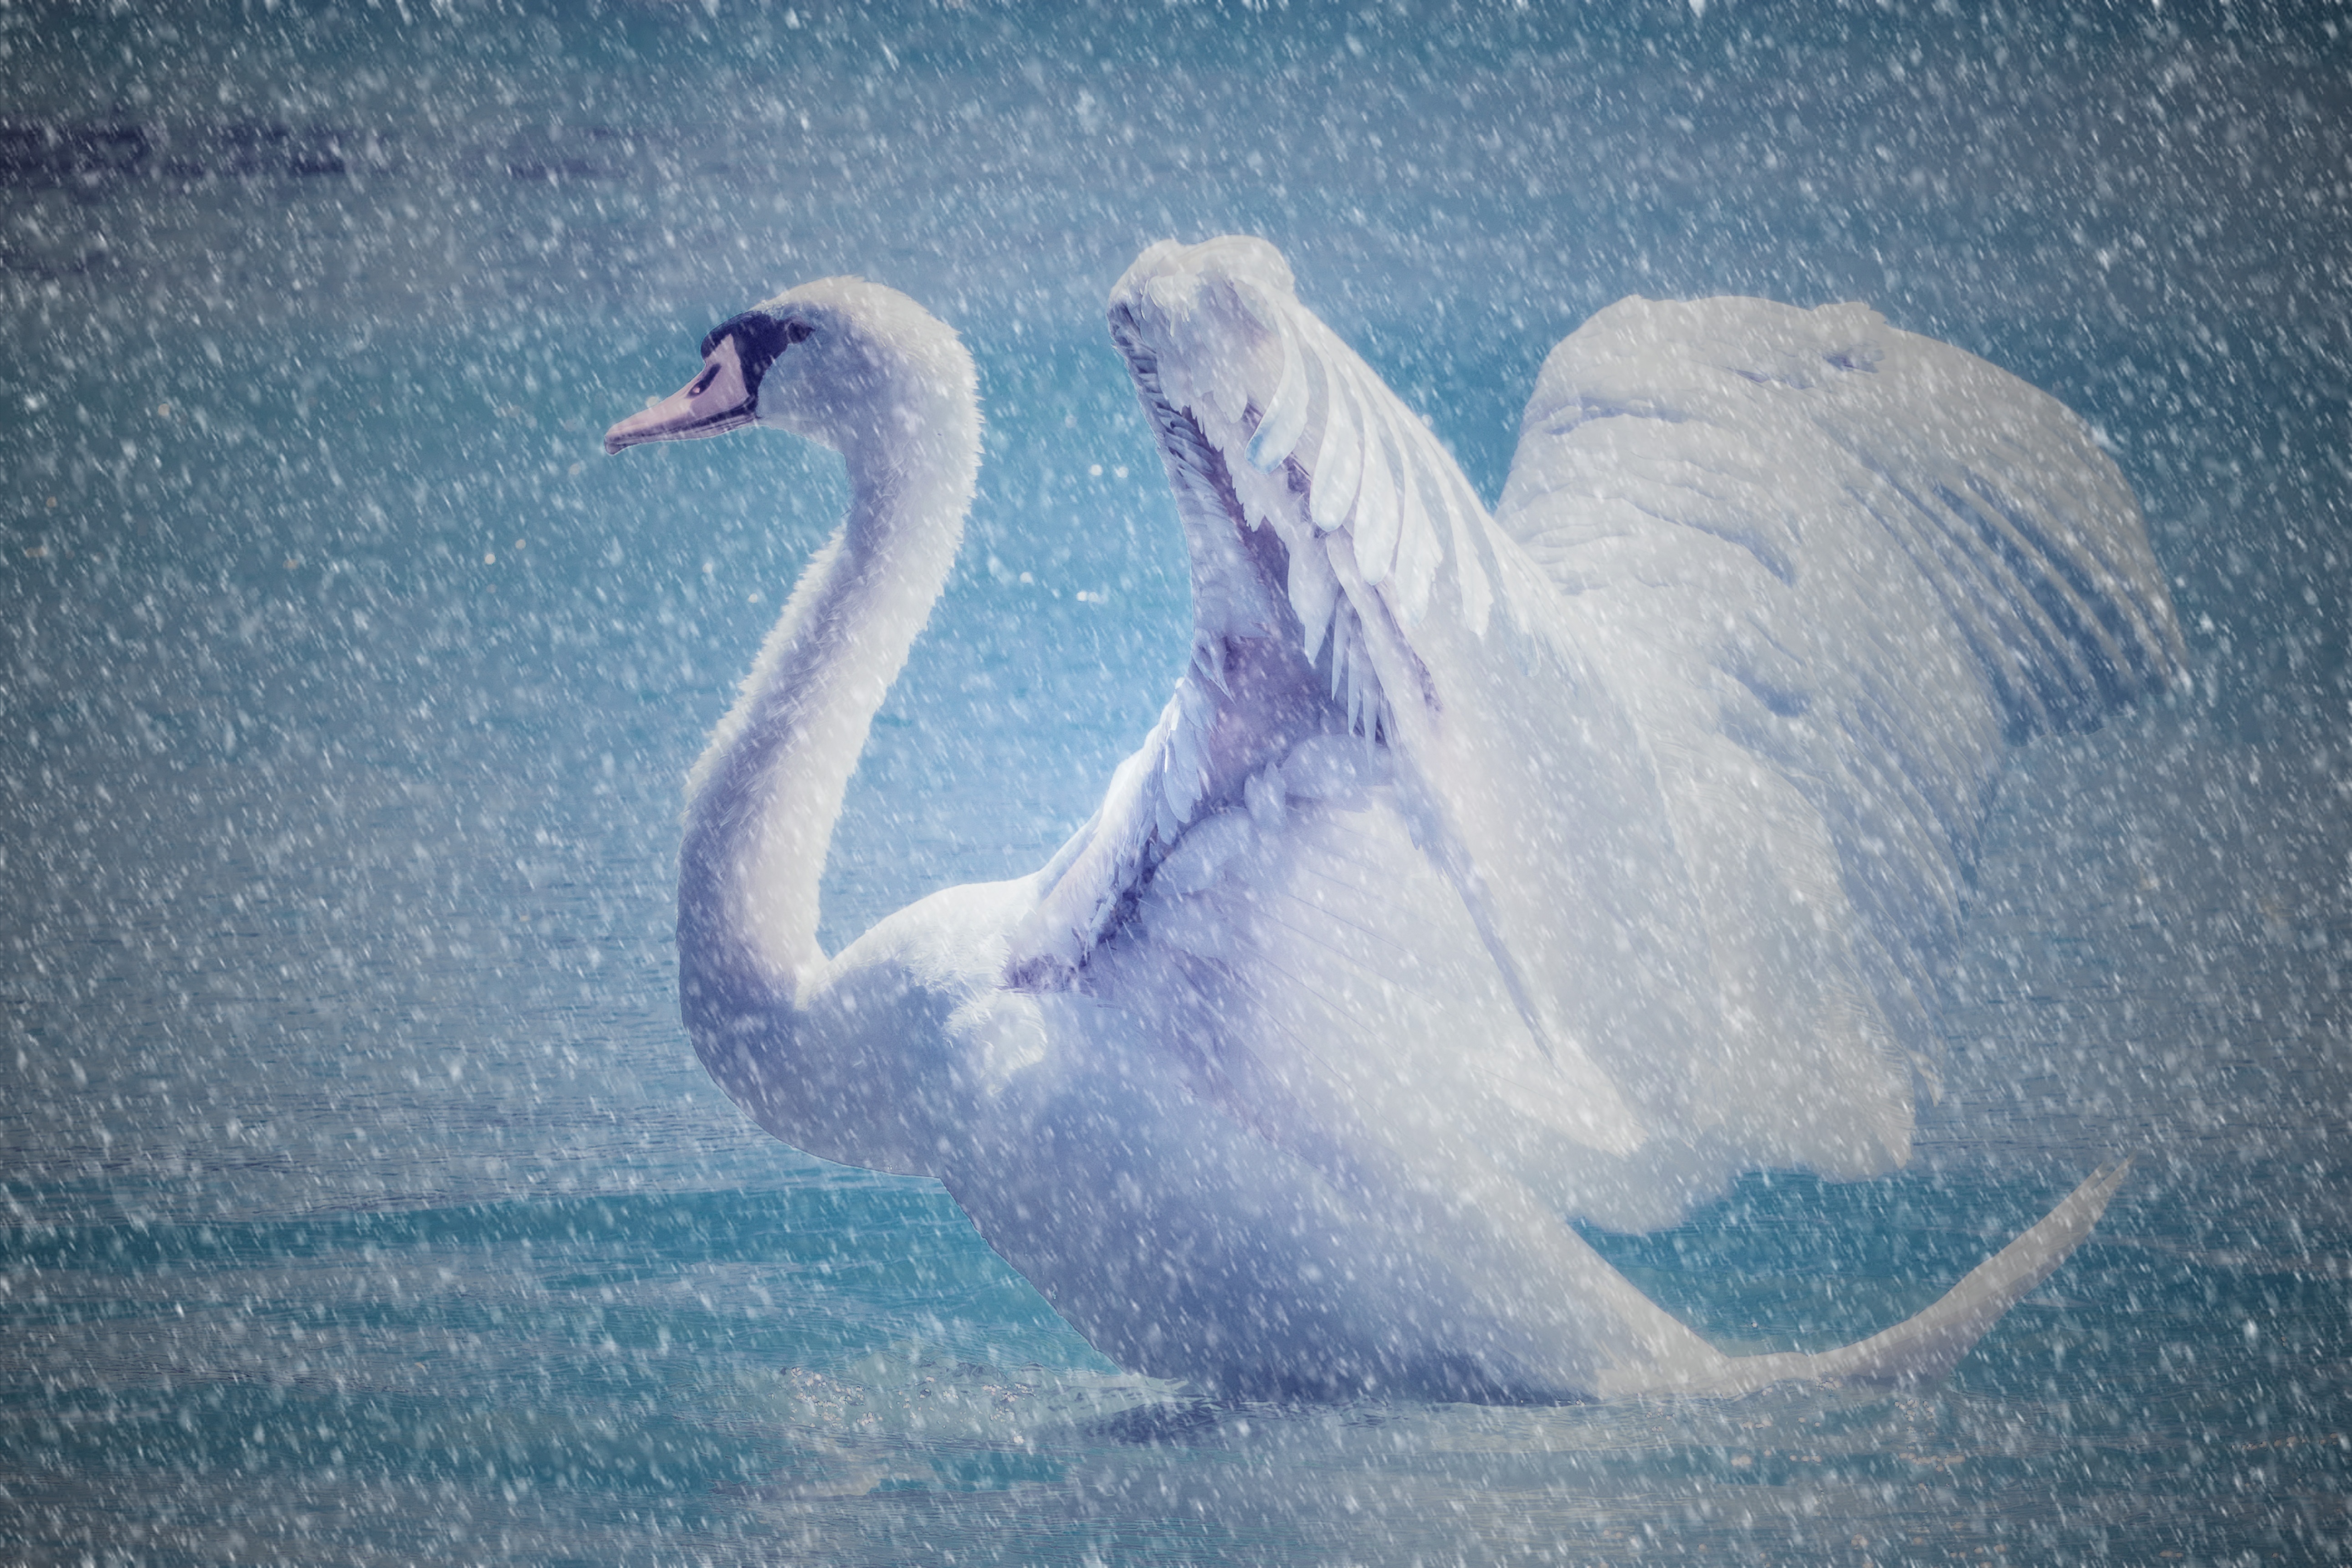
water, bird, wing, ice, snowing, swan, vertebrate, beautiful, water bird, snowflakes, wind wave